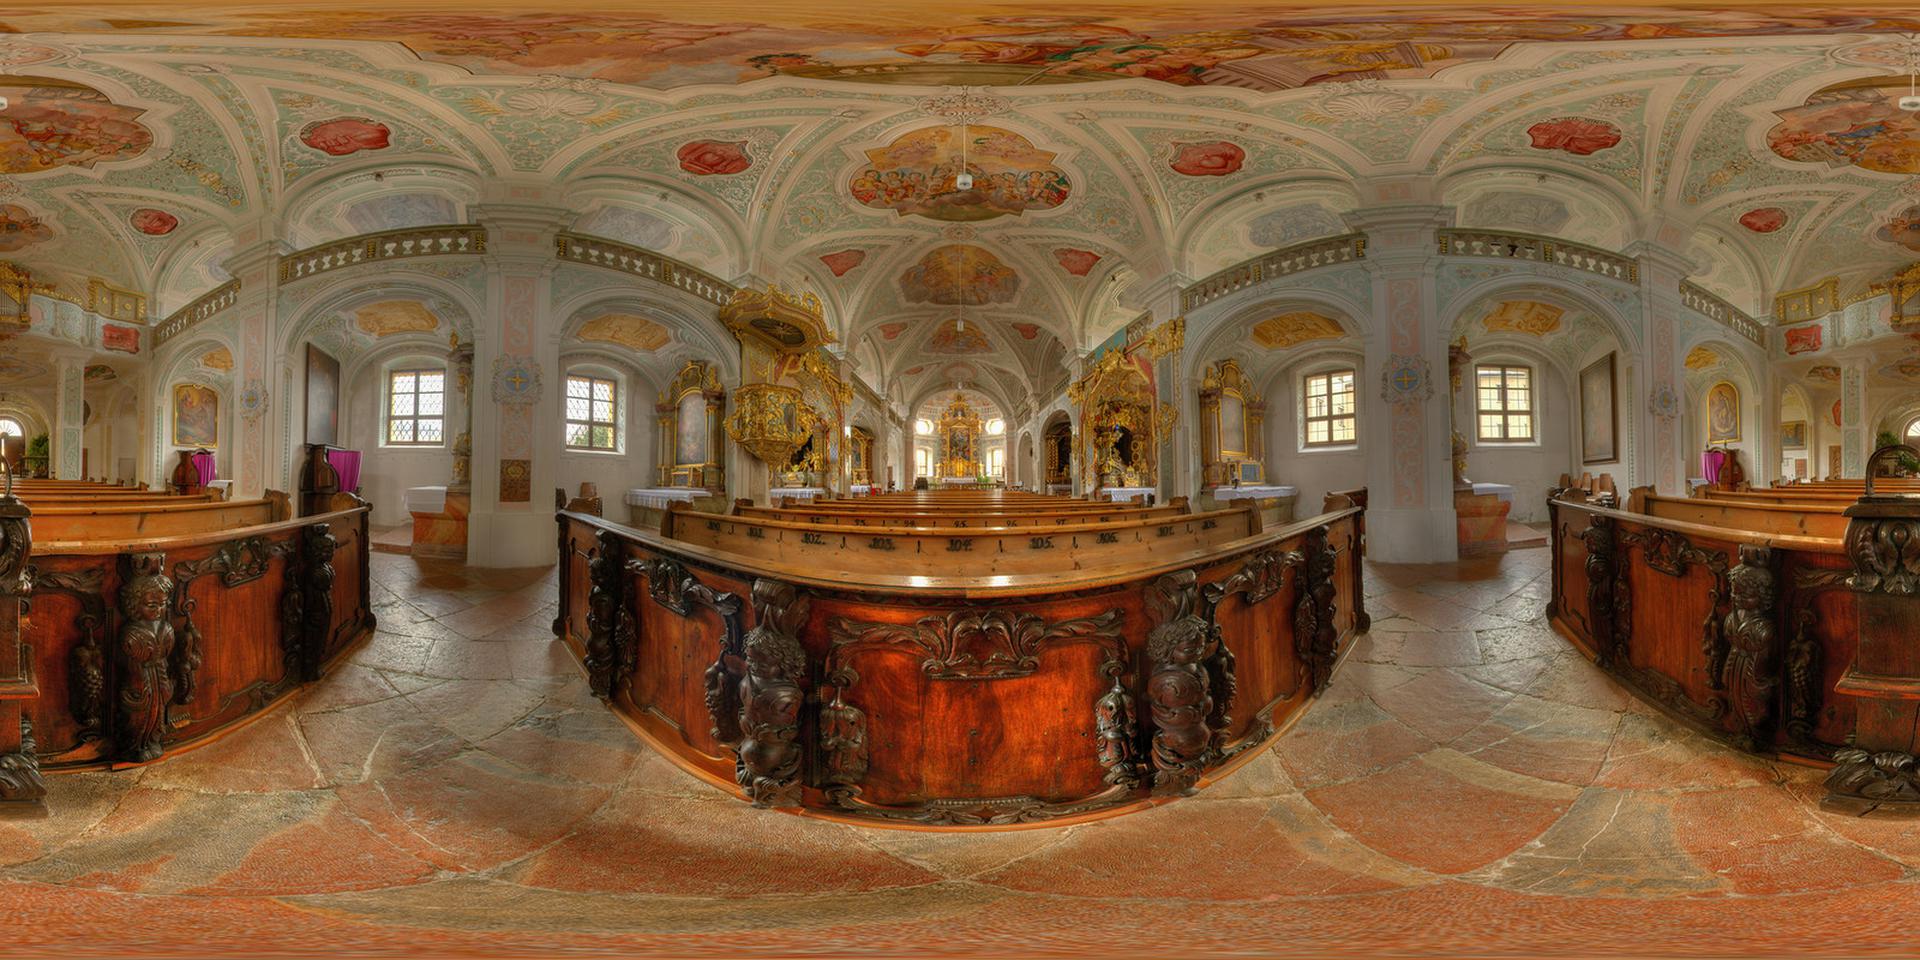
Referred object: Wall painting next to the window

Referred object: the gilded altar